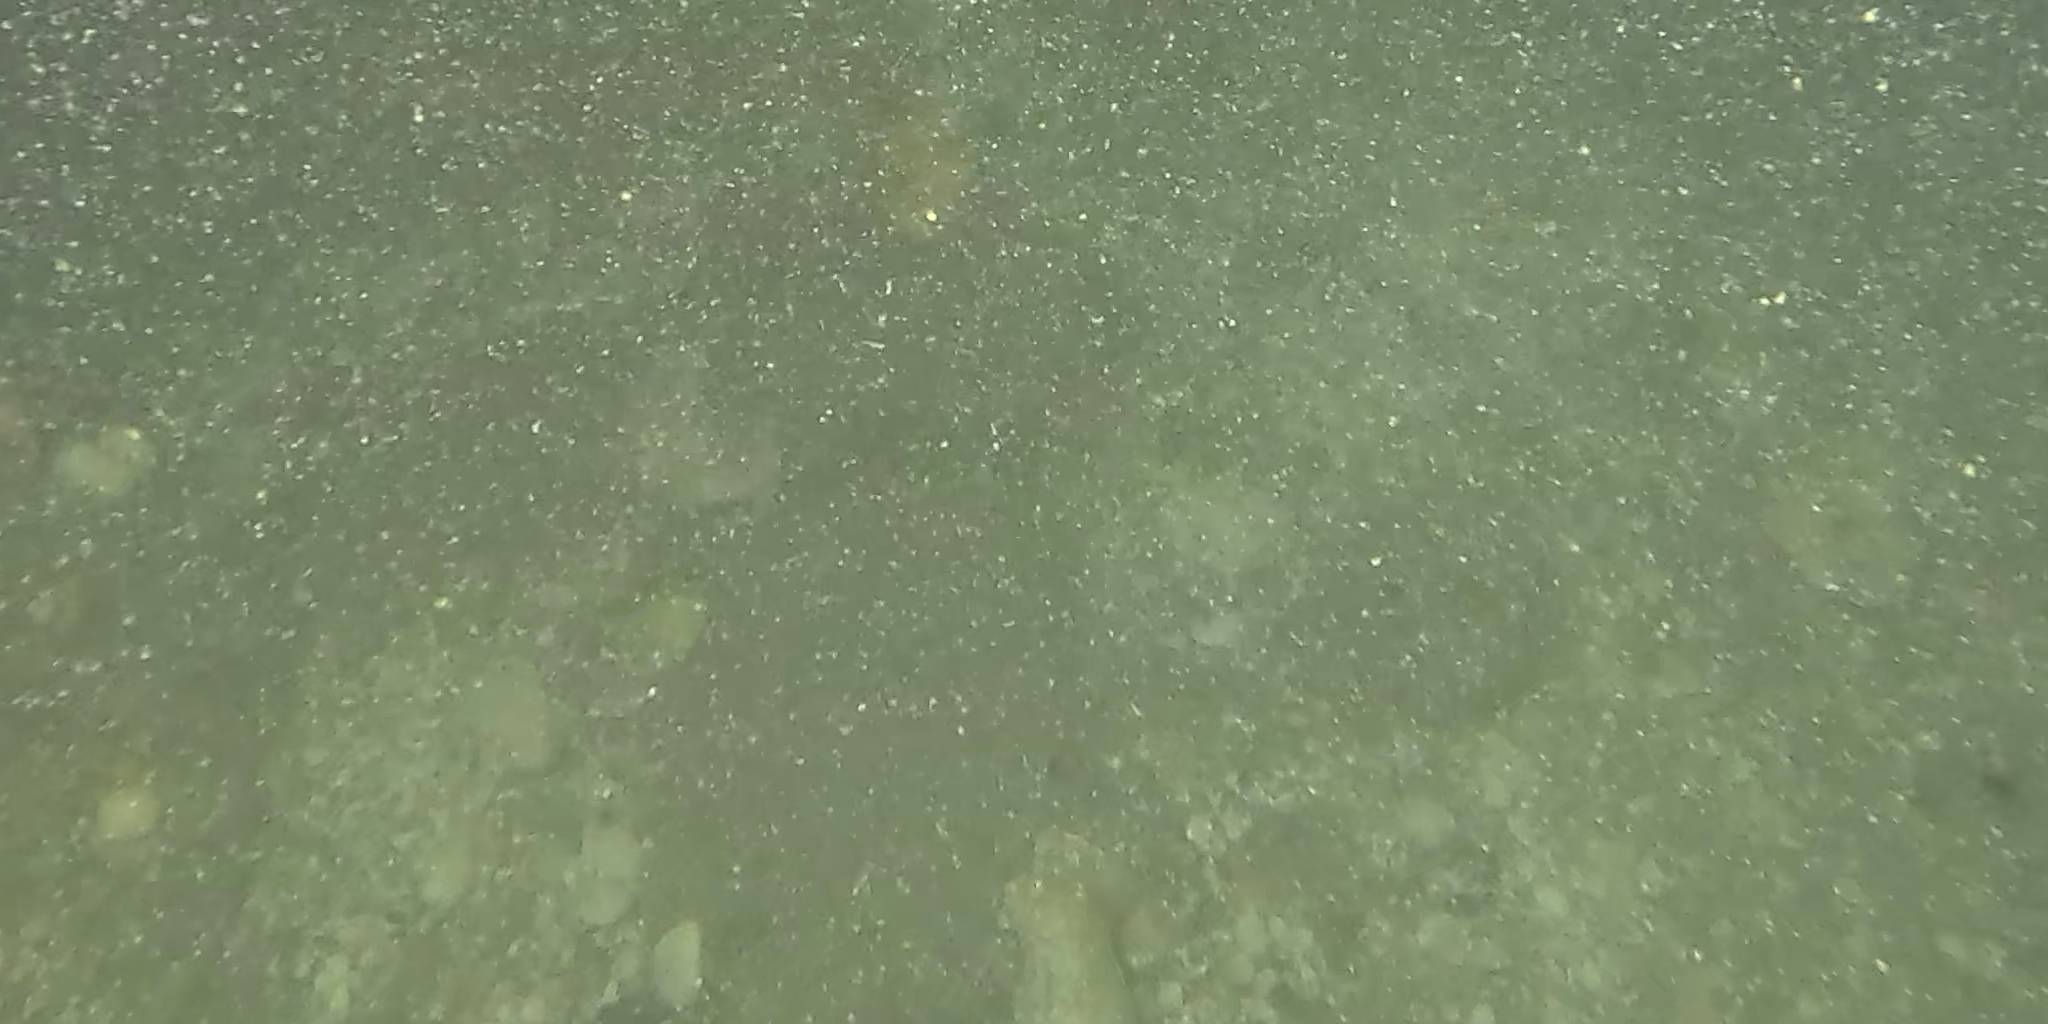
Seabed habitat: stone